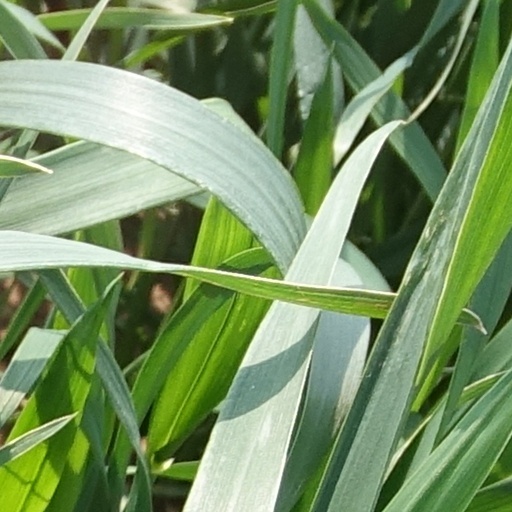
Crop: wheat